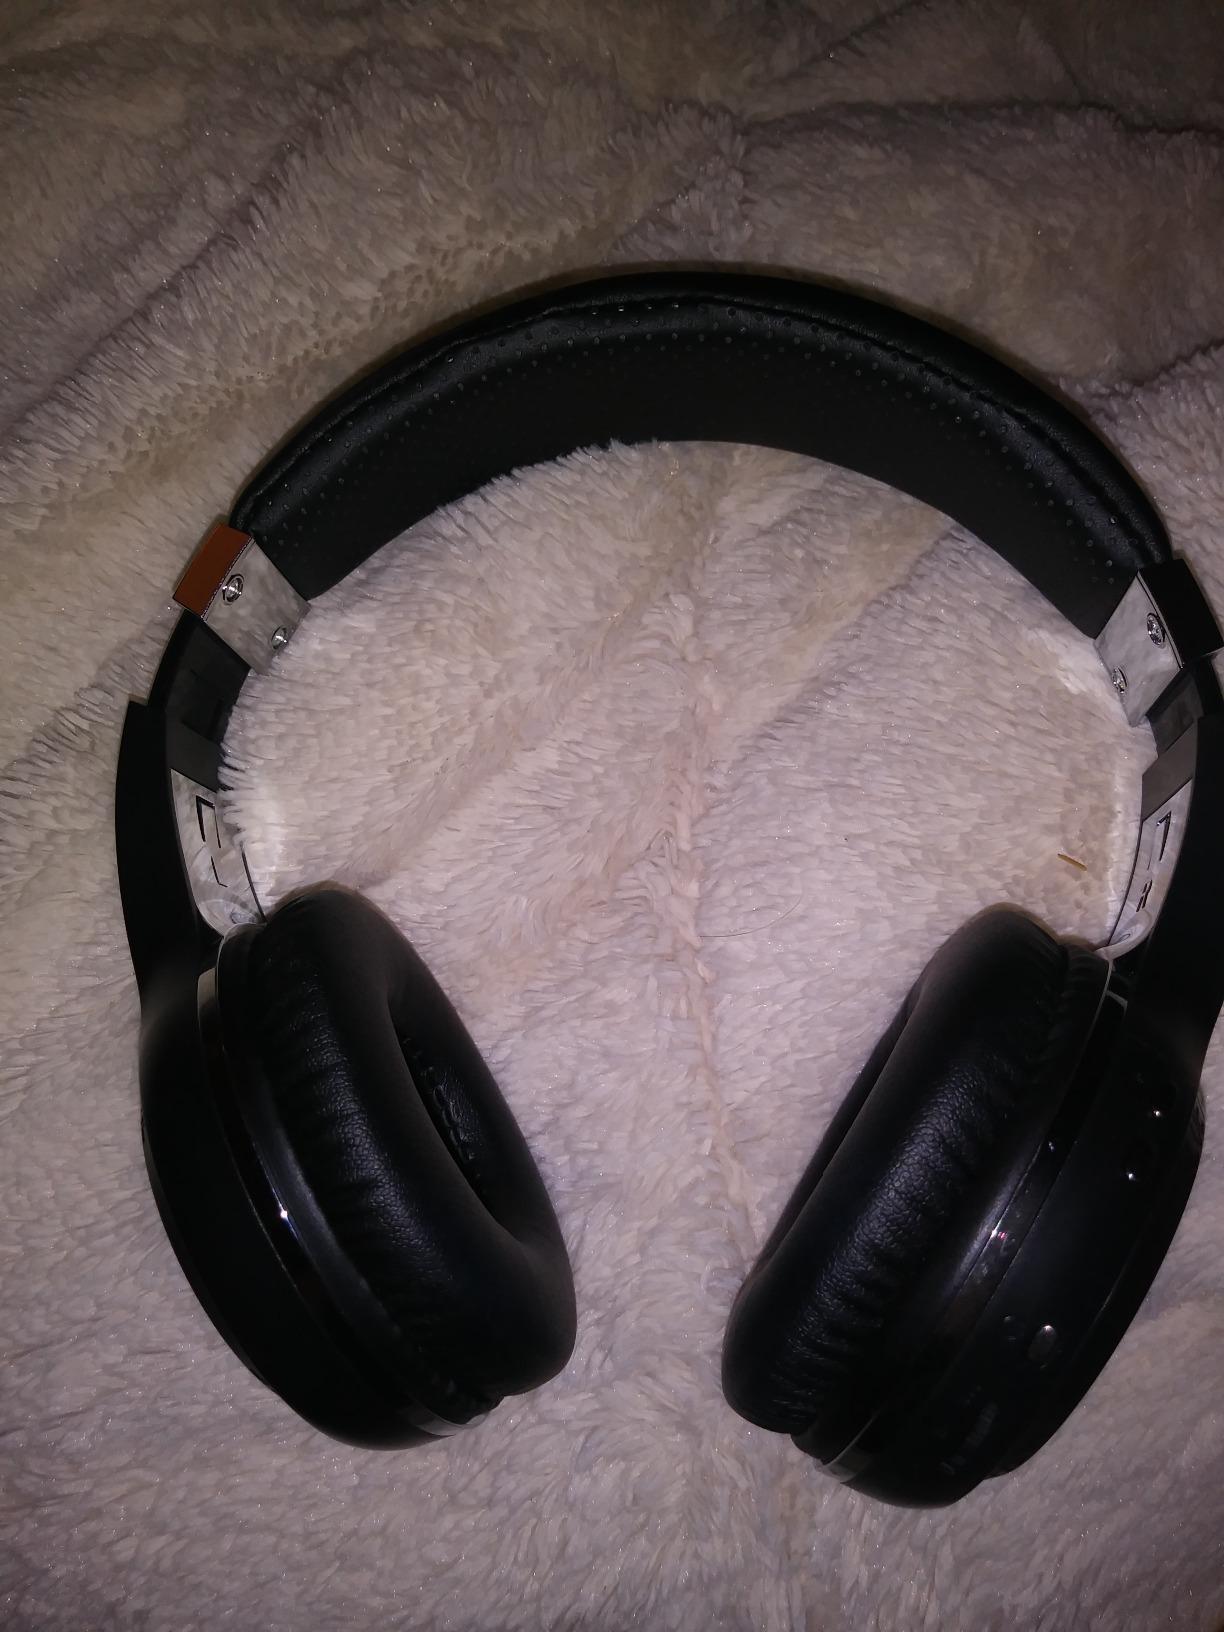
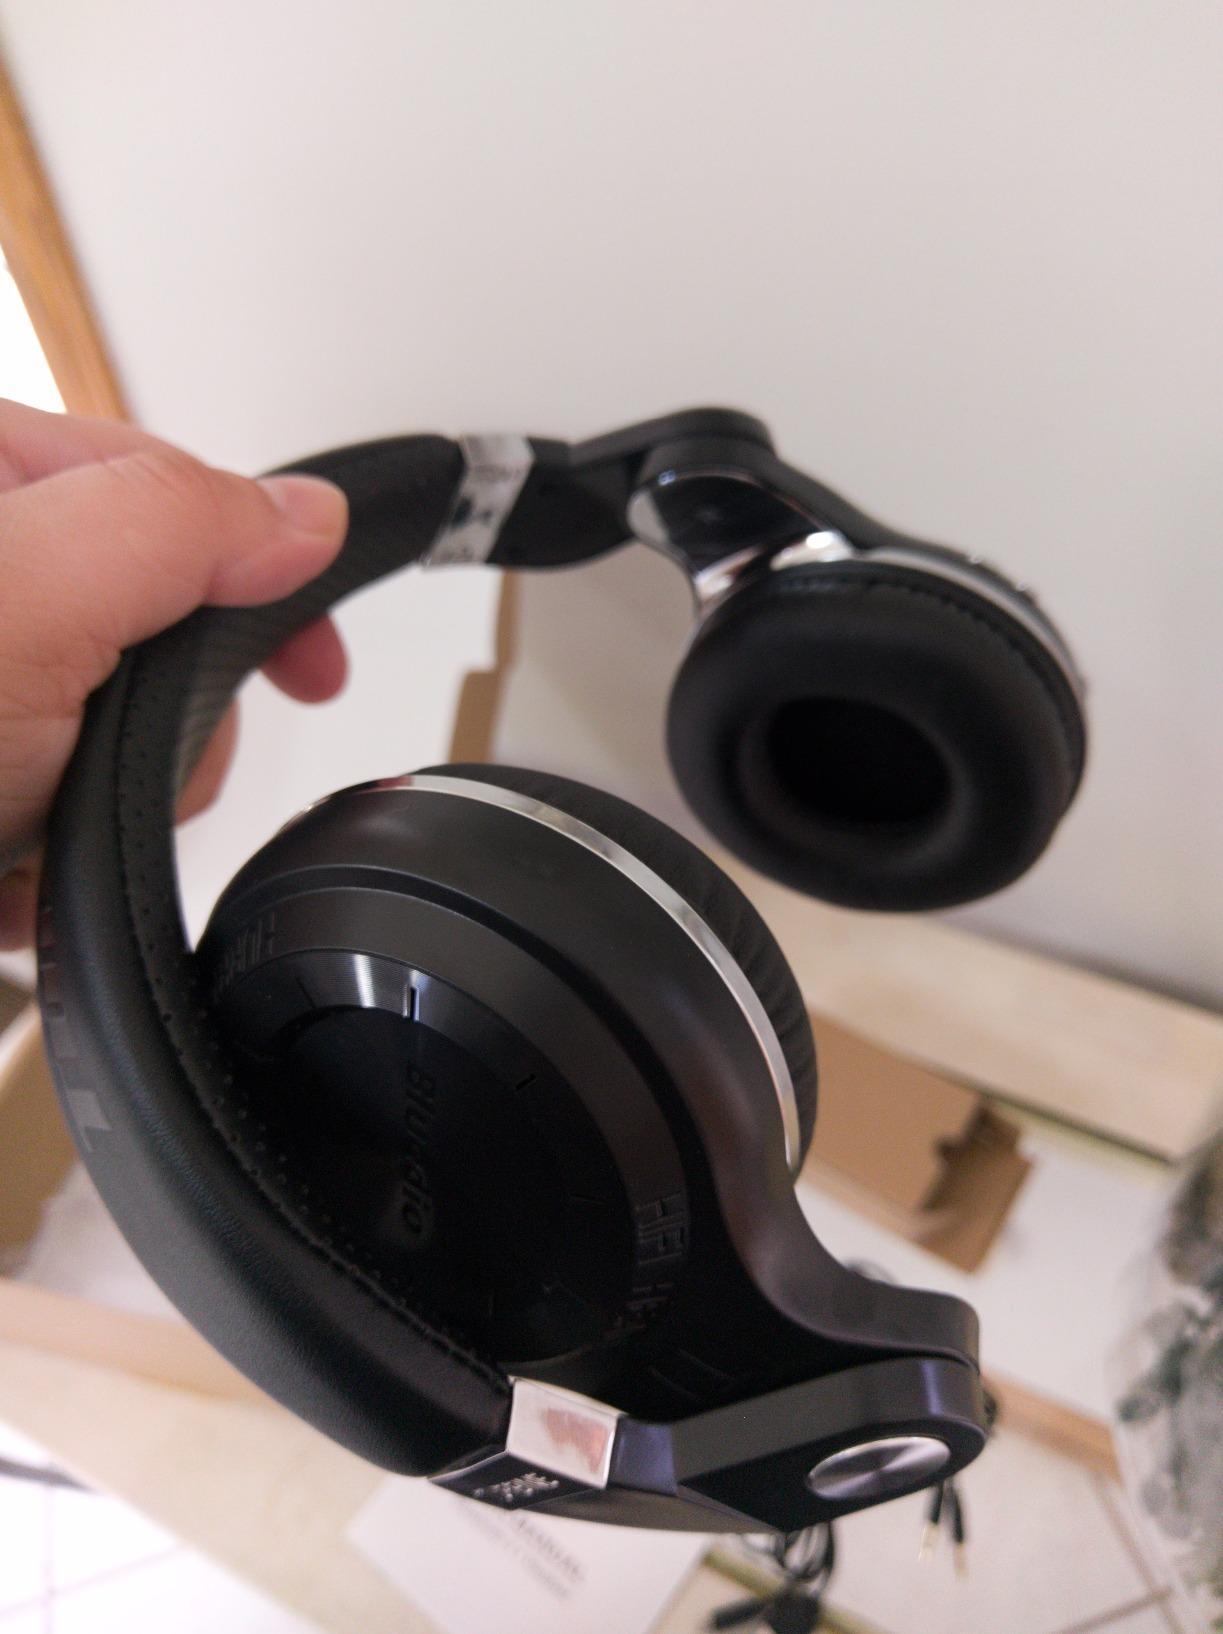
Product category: headphones
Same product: no